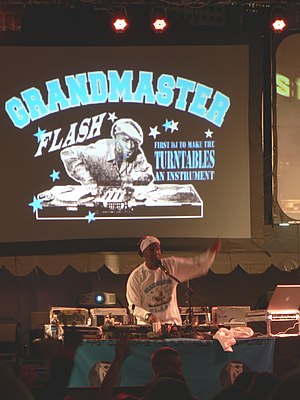
Grandmaster Flash and the Furious Five
Grandmaster Flash i 2007
Grandmaster Flash and the Furious Five var en af de tidligste hiphopgrupper. Gruppen blev dannet af Grandmaster Flash i slutningen af 1970'erne.